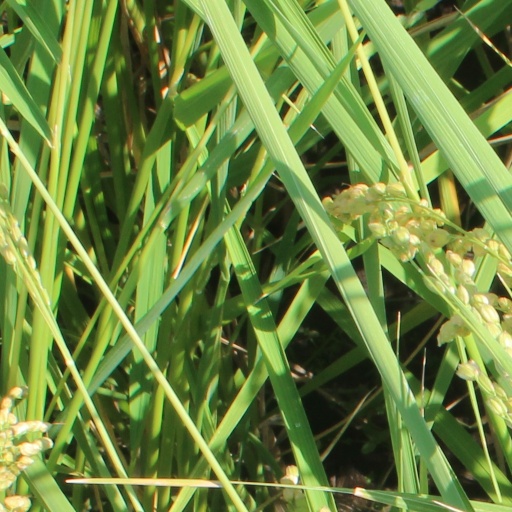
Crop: rice